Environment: real
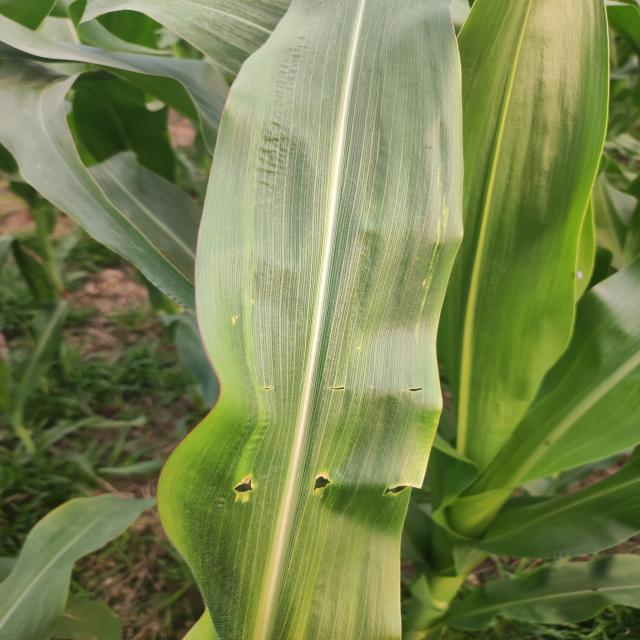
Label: fall_armyworm